Rauer Islands

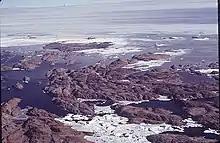
Rauer Islands, 1974, Australian Antarctic Division

The Rauer Islands are a group of rocky coastal islands which lie between Sorsdal Glacier Tongue and Ranvik Bay, in the southeast part of Prydz Bay. Discovered and roughly charted in February 1935 by a Norwegian expedition under Captain Klarius Mikkelsen (see Caroline Mikkelsen). He named them "Rauer", probably after the island lying in Oslofjorden opposite Tønsberg, Norway.